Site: brandenburg
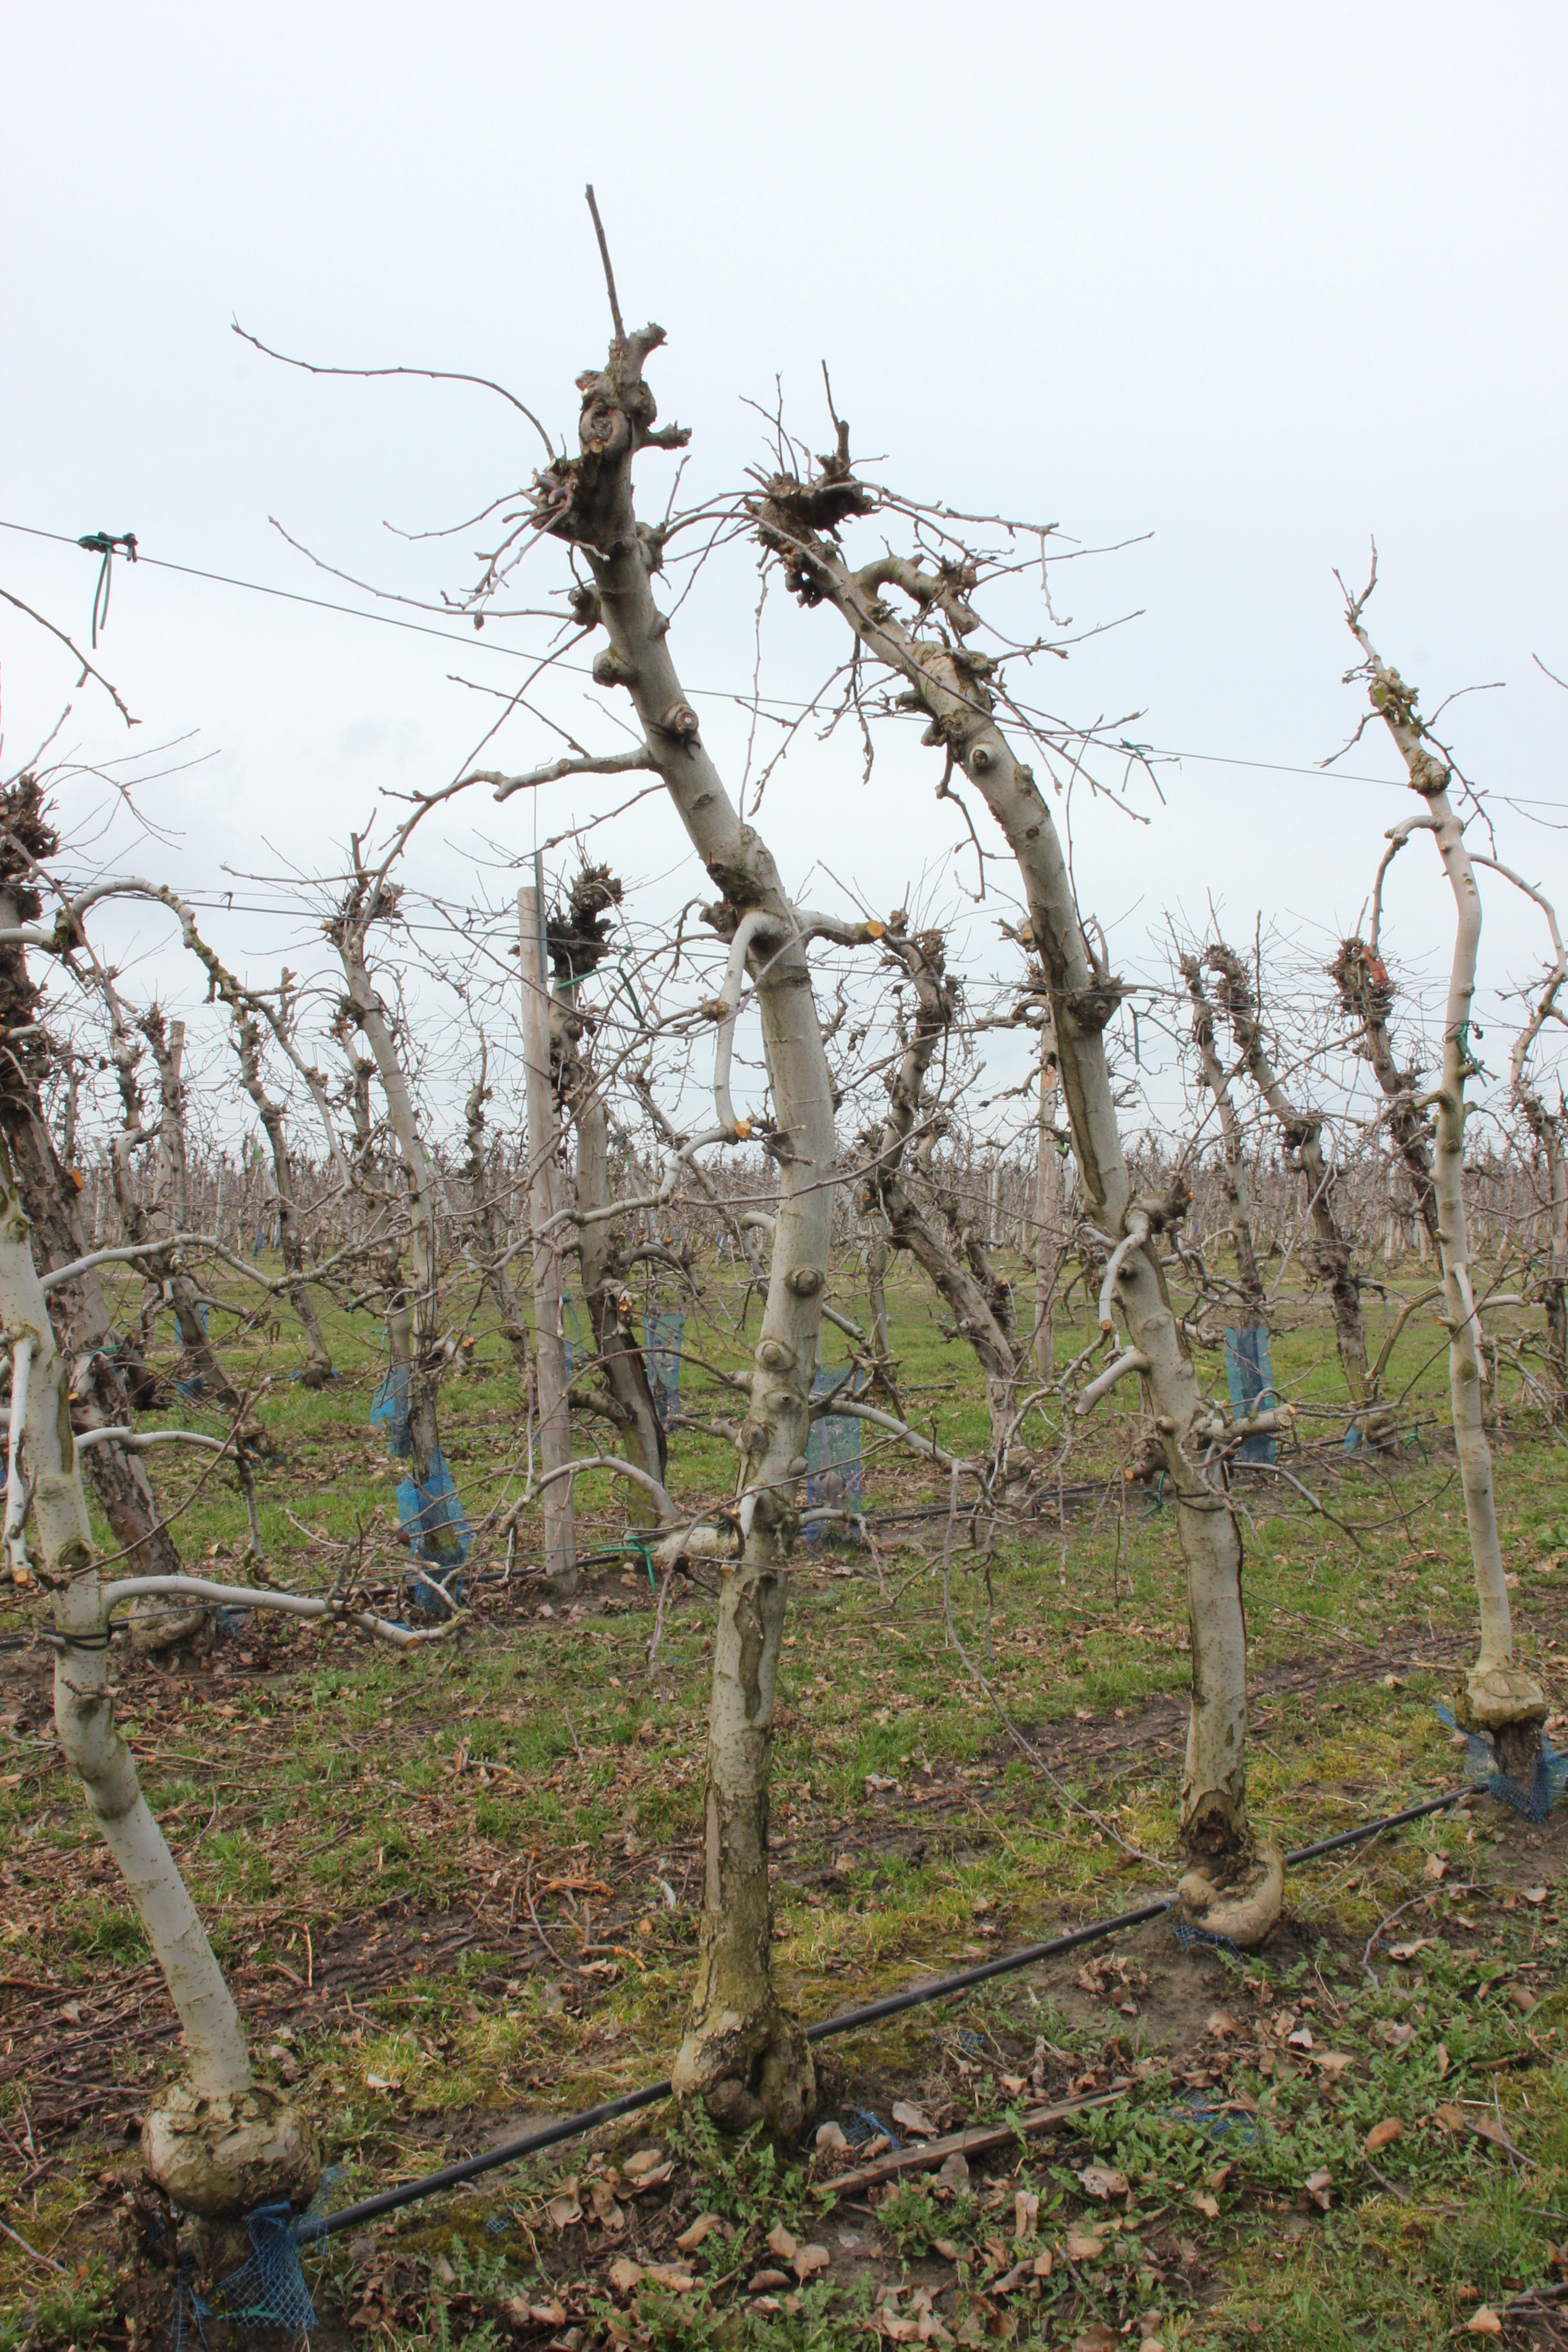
Growth stage (BBCH 01): Bud development